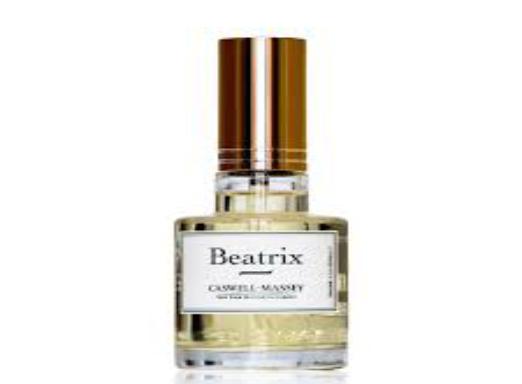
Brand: Caswell Massey
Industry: Necessities